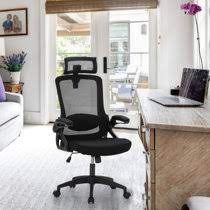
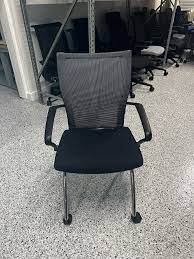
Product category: items_chair
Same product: no